Mount Erymanthos

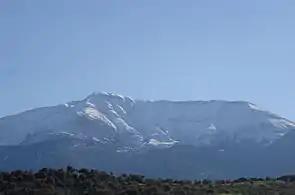
The ridge of Olenos, otherwise known as Mount Erymanthos. View from the west. Olenos is on the north, here the left, and Granitis is on the south. The lower peak, Erymanthos, is out of sight on the right.

Mount Erymanthos (Latin: "Erymanthus") overall is an irregular massif of peaks connected by ridges embedded in the mountains located in the north of the Peloponnese, Greece. Erymanthos is on the west side. Its highest peak, Olenos or Olonos (Ωλενός or Ωλονός), Olenos original and preferred, elevation , is often called Mount Erymanthus, and conversely, Mount Olenos can be used for the entire range, although the customary usage is Erymanthos for the range and Olenos for the peak.